VIC-20

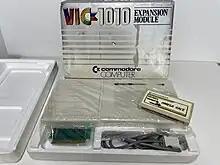
Commodore VIC-1010 Expansion module

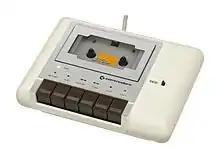
The Commodore 1530 C2N-B Datasette provided inexpensive external storage for the VIC-20.

The VIC-20's BASIC is compatible with the PET's, and the Datasette format is the same. Before the computer's release, a Commodore executive promised it would have "enough additional documentation to enable an experienced programmer/hobbyist to get inside and let his imagination work". "Compute!" favorably contrasted the company's encouragement of "cottage industry software developers" to Texas Instruments discouraging third-party software. Because of its small memory and low-resolution display compared to some other computers of the time, the VIC-20 was primarily used for educational software and games. However, productivity applications such as home finance programs, spreadsheets, and communication terminal programs were also made for the machine.